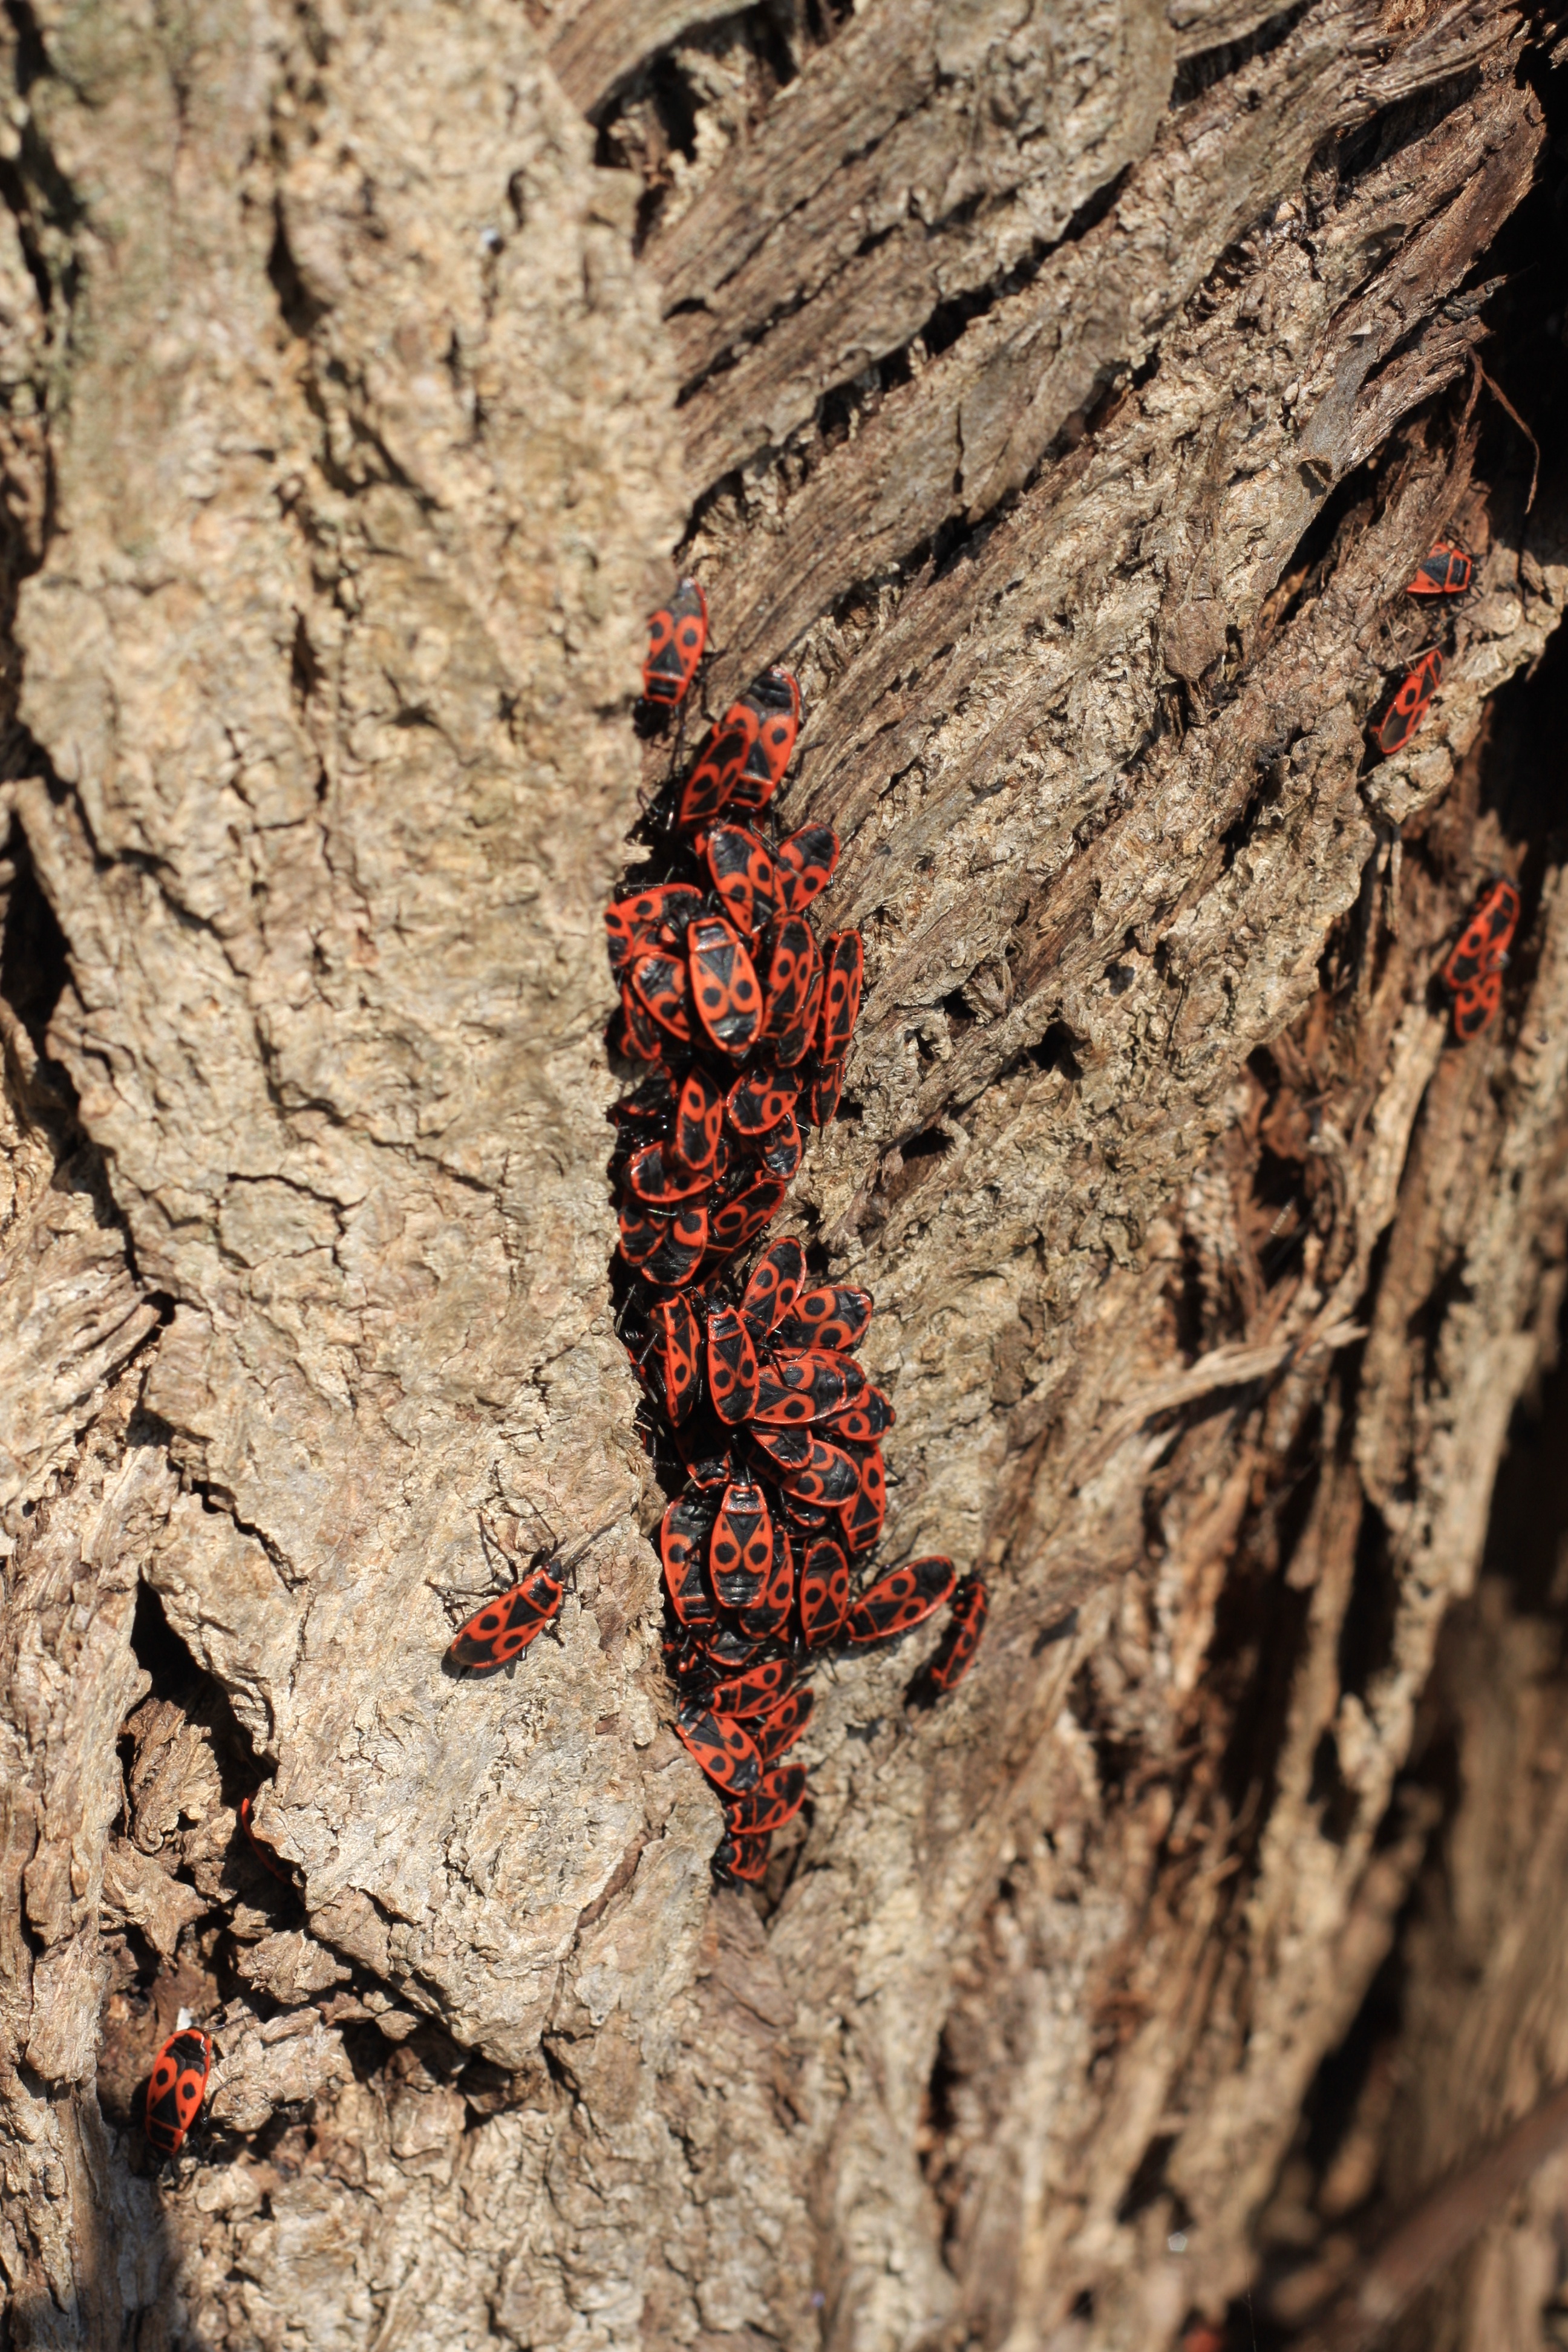
tree, nature, forest, branch, plant, wood, texture, leaf, flower, trunk, animal, wildlife, wild, red, insect, autumn, soil, bug, flora, fauna, close up, outdoors, geology, macro photography, woody plant